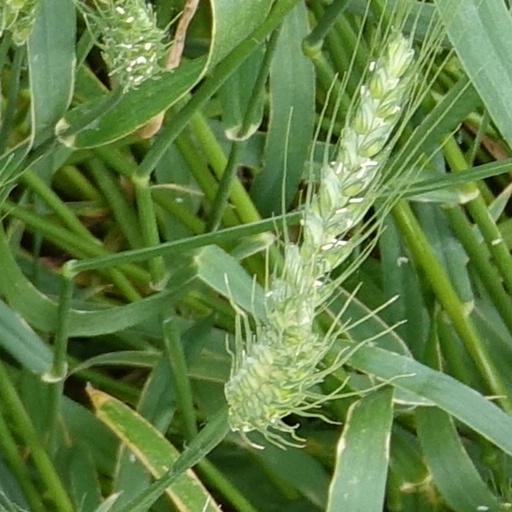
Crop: wheat